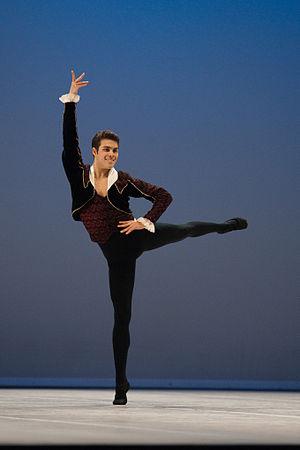
Variation extraite de Don Quichotte au Prix de Lausanne 2010. The making of this document was supported by Wikimedia CH. (Submit your project!) For all the files concerned, please see the category Supported by Wikimedia CH. العربية